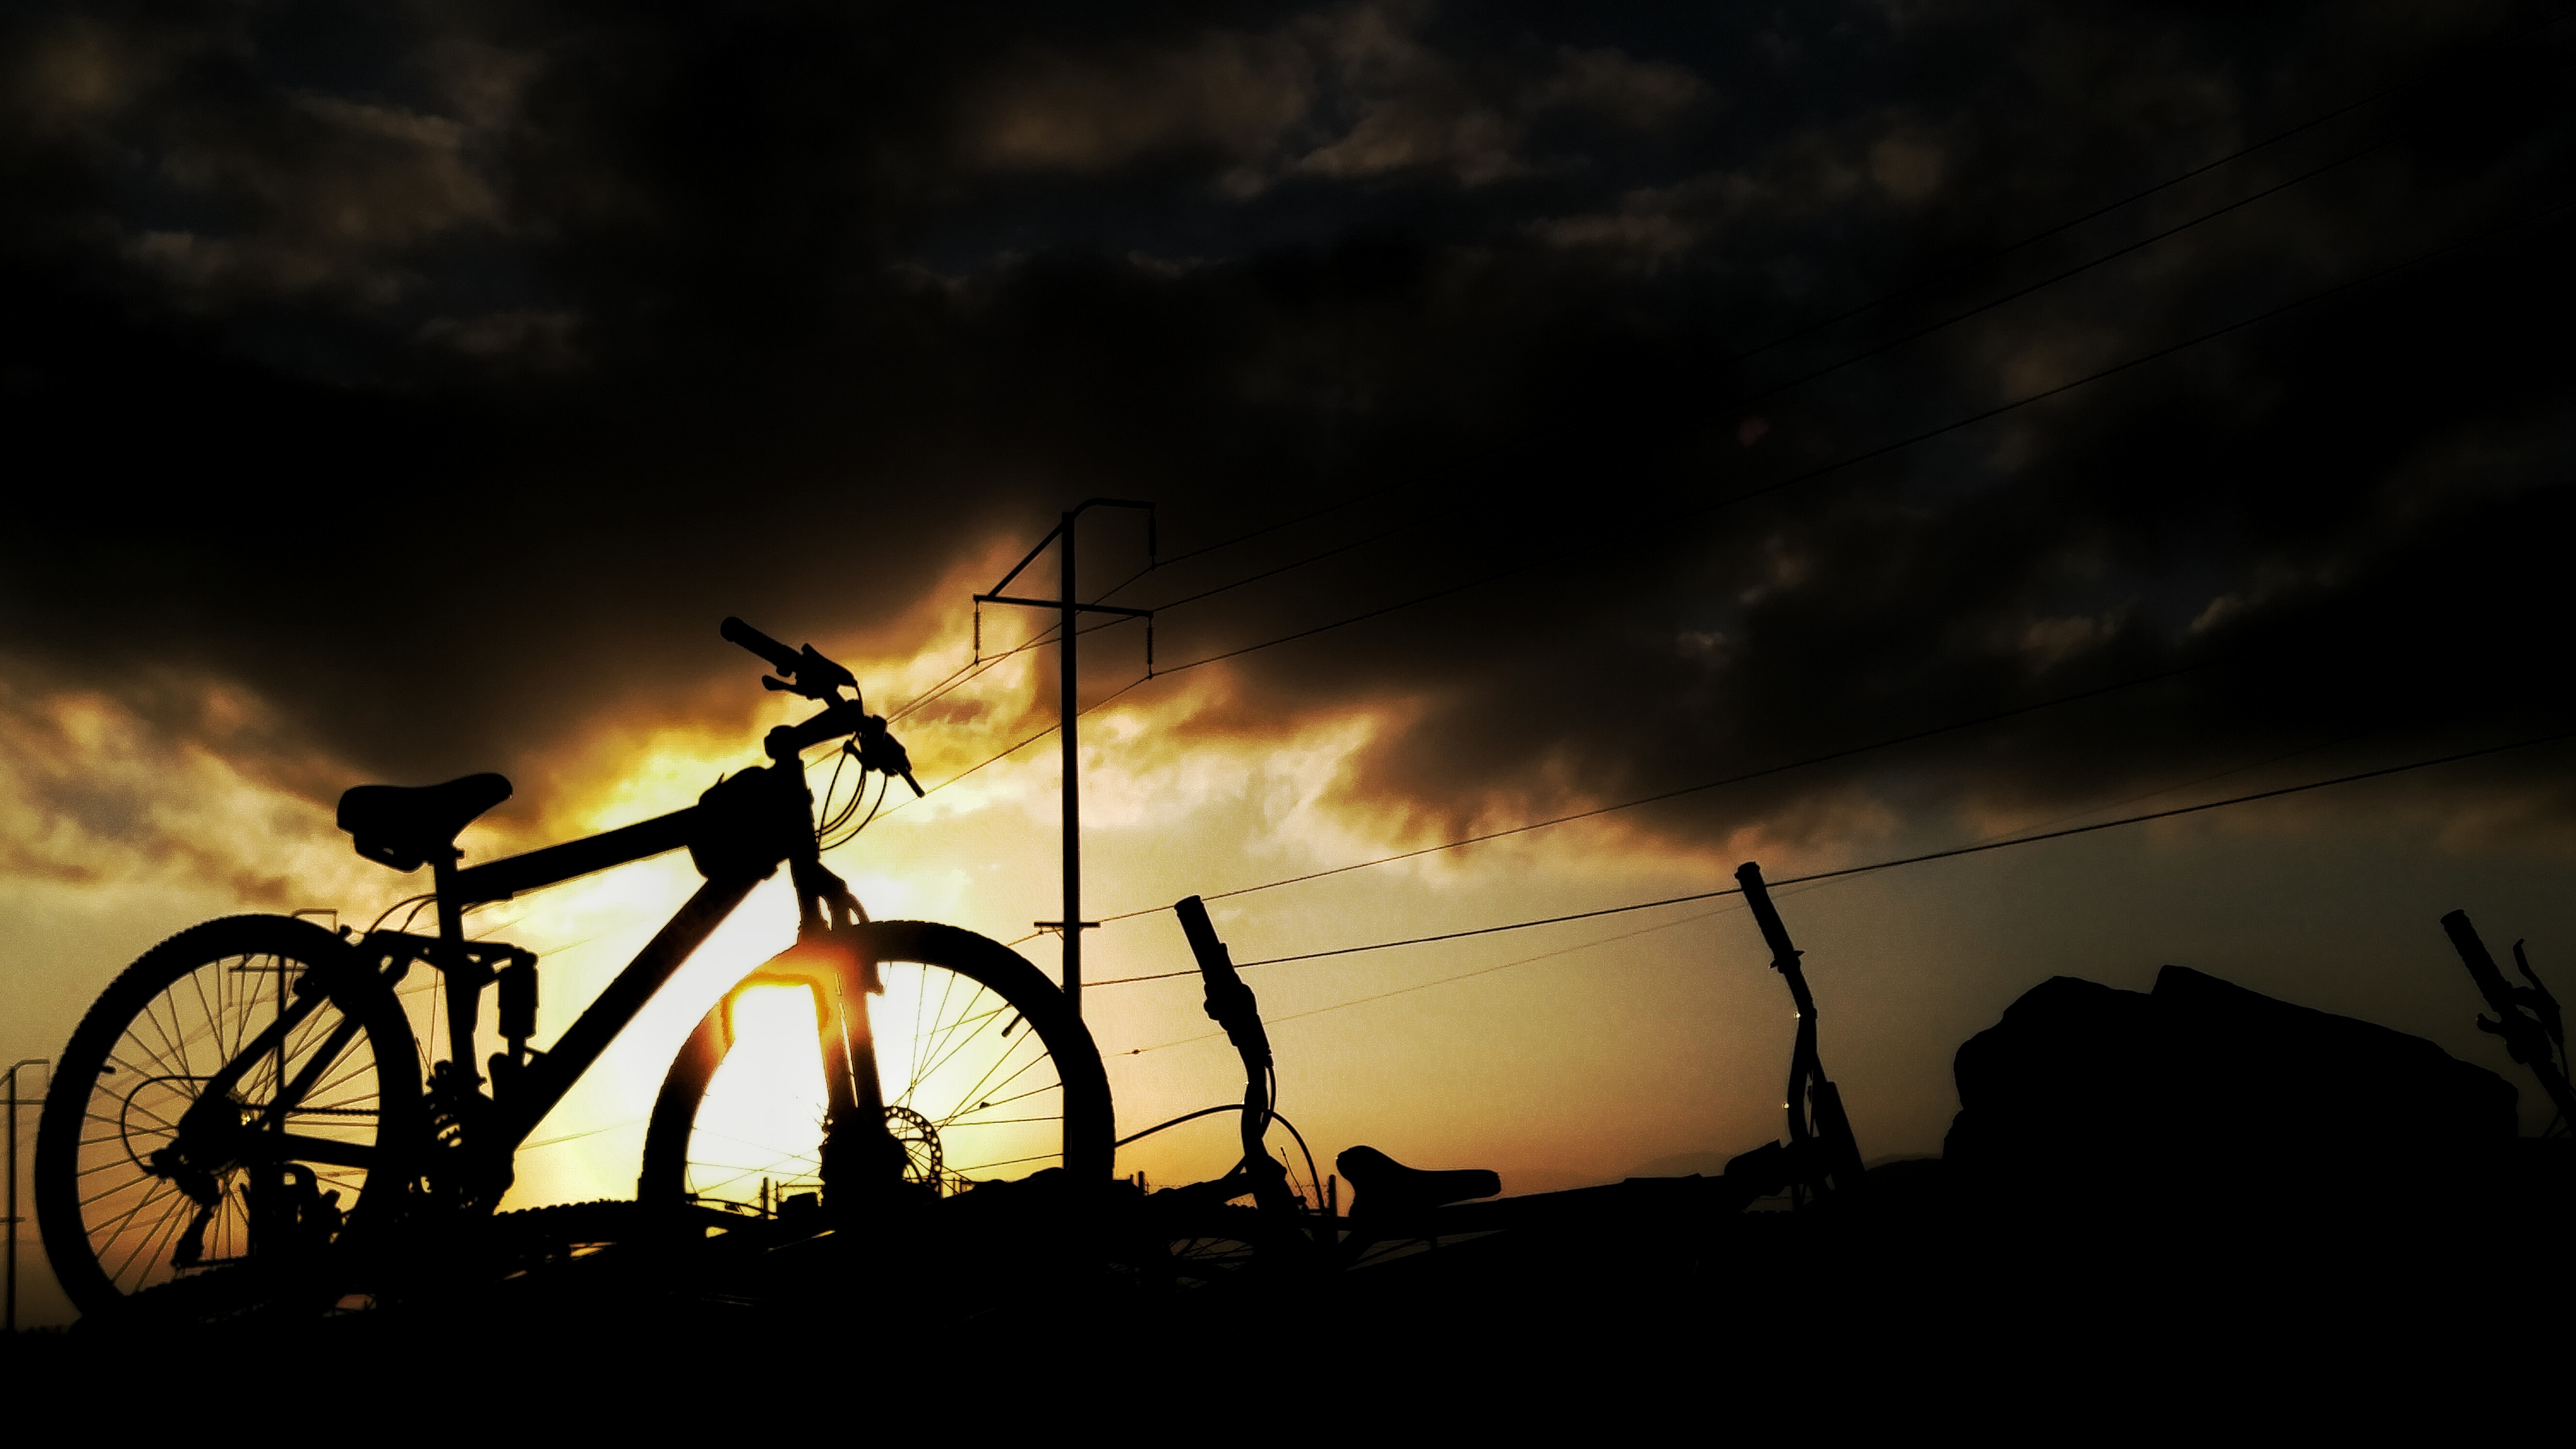
silhouette, light, cloud, sky, sun, sunrise, sunset, night, sunlight, morning, dusk, evening, darkness, atmosphere of earth